Central Graded School

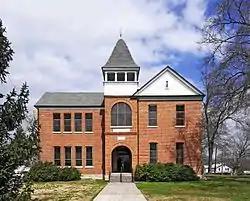
Central Graded School, March 2012

Central Graded School, also known as Central School, is a historic school building located at Union, Union County, South Carolina. It was built in 1891, and is a two-story, T-shaped Richardsonian Romanesque style brick building with the square bell tower. Rear additions were built in 1899, 1904, and about 1930.